Offensen (Kr Northeim) station

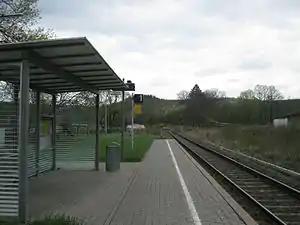
Offensen station

Offensen is a railway station located just outside Offensen, a district of the town of Uslar in the Northeim area, Lower Saxony, Germany. The station is located on the Oberweserbahn and the train services are operated by NordWestBahn.